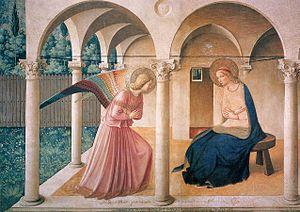
L'Annonciation est un thème couramment représenté dans les arts visuels depuis les premiers siècles du christianisme jusqu'à nos jours. Les œuvres qui lui sont consacrées décrivent l'épisode de l'Annonciation au cours duquel l'ange Gabriel annonce à Marie qu'elle sera mère du Christ. Fréquent en Orient chrétien comme dans l'Europe occidentale, présent occasionnellement dans le monde islamique, ce thème a connu des évolutions importantes lui permettant de développer une riche iconographie.
La liste des œuvres de Fra Angelico présente la liste des œuvres connues du peintre Guido di Pietro, resté célèbre sous le nom de Fra Angelico.